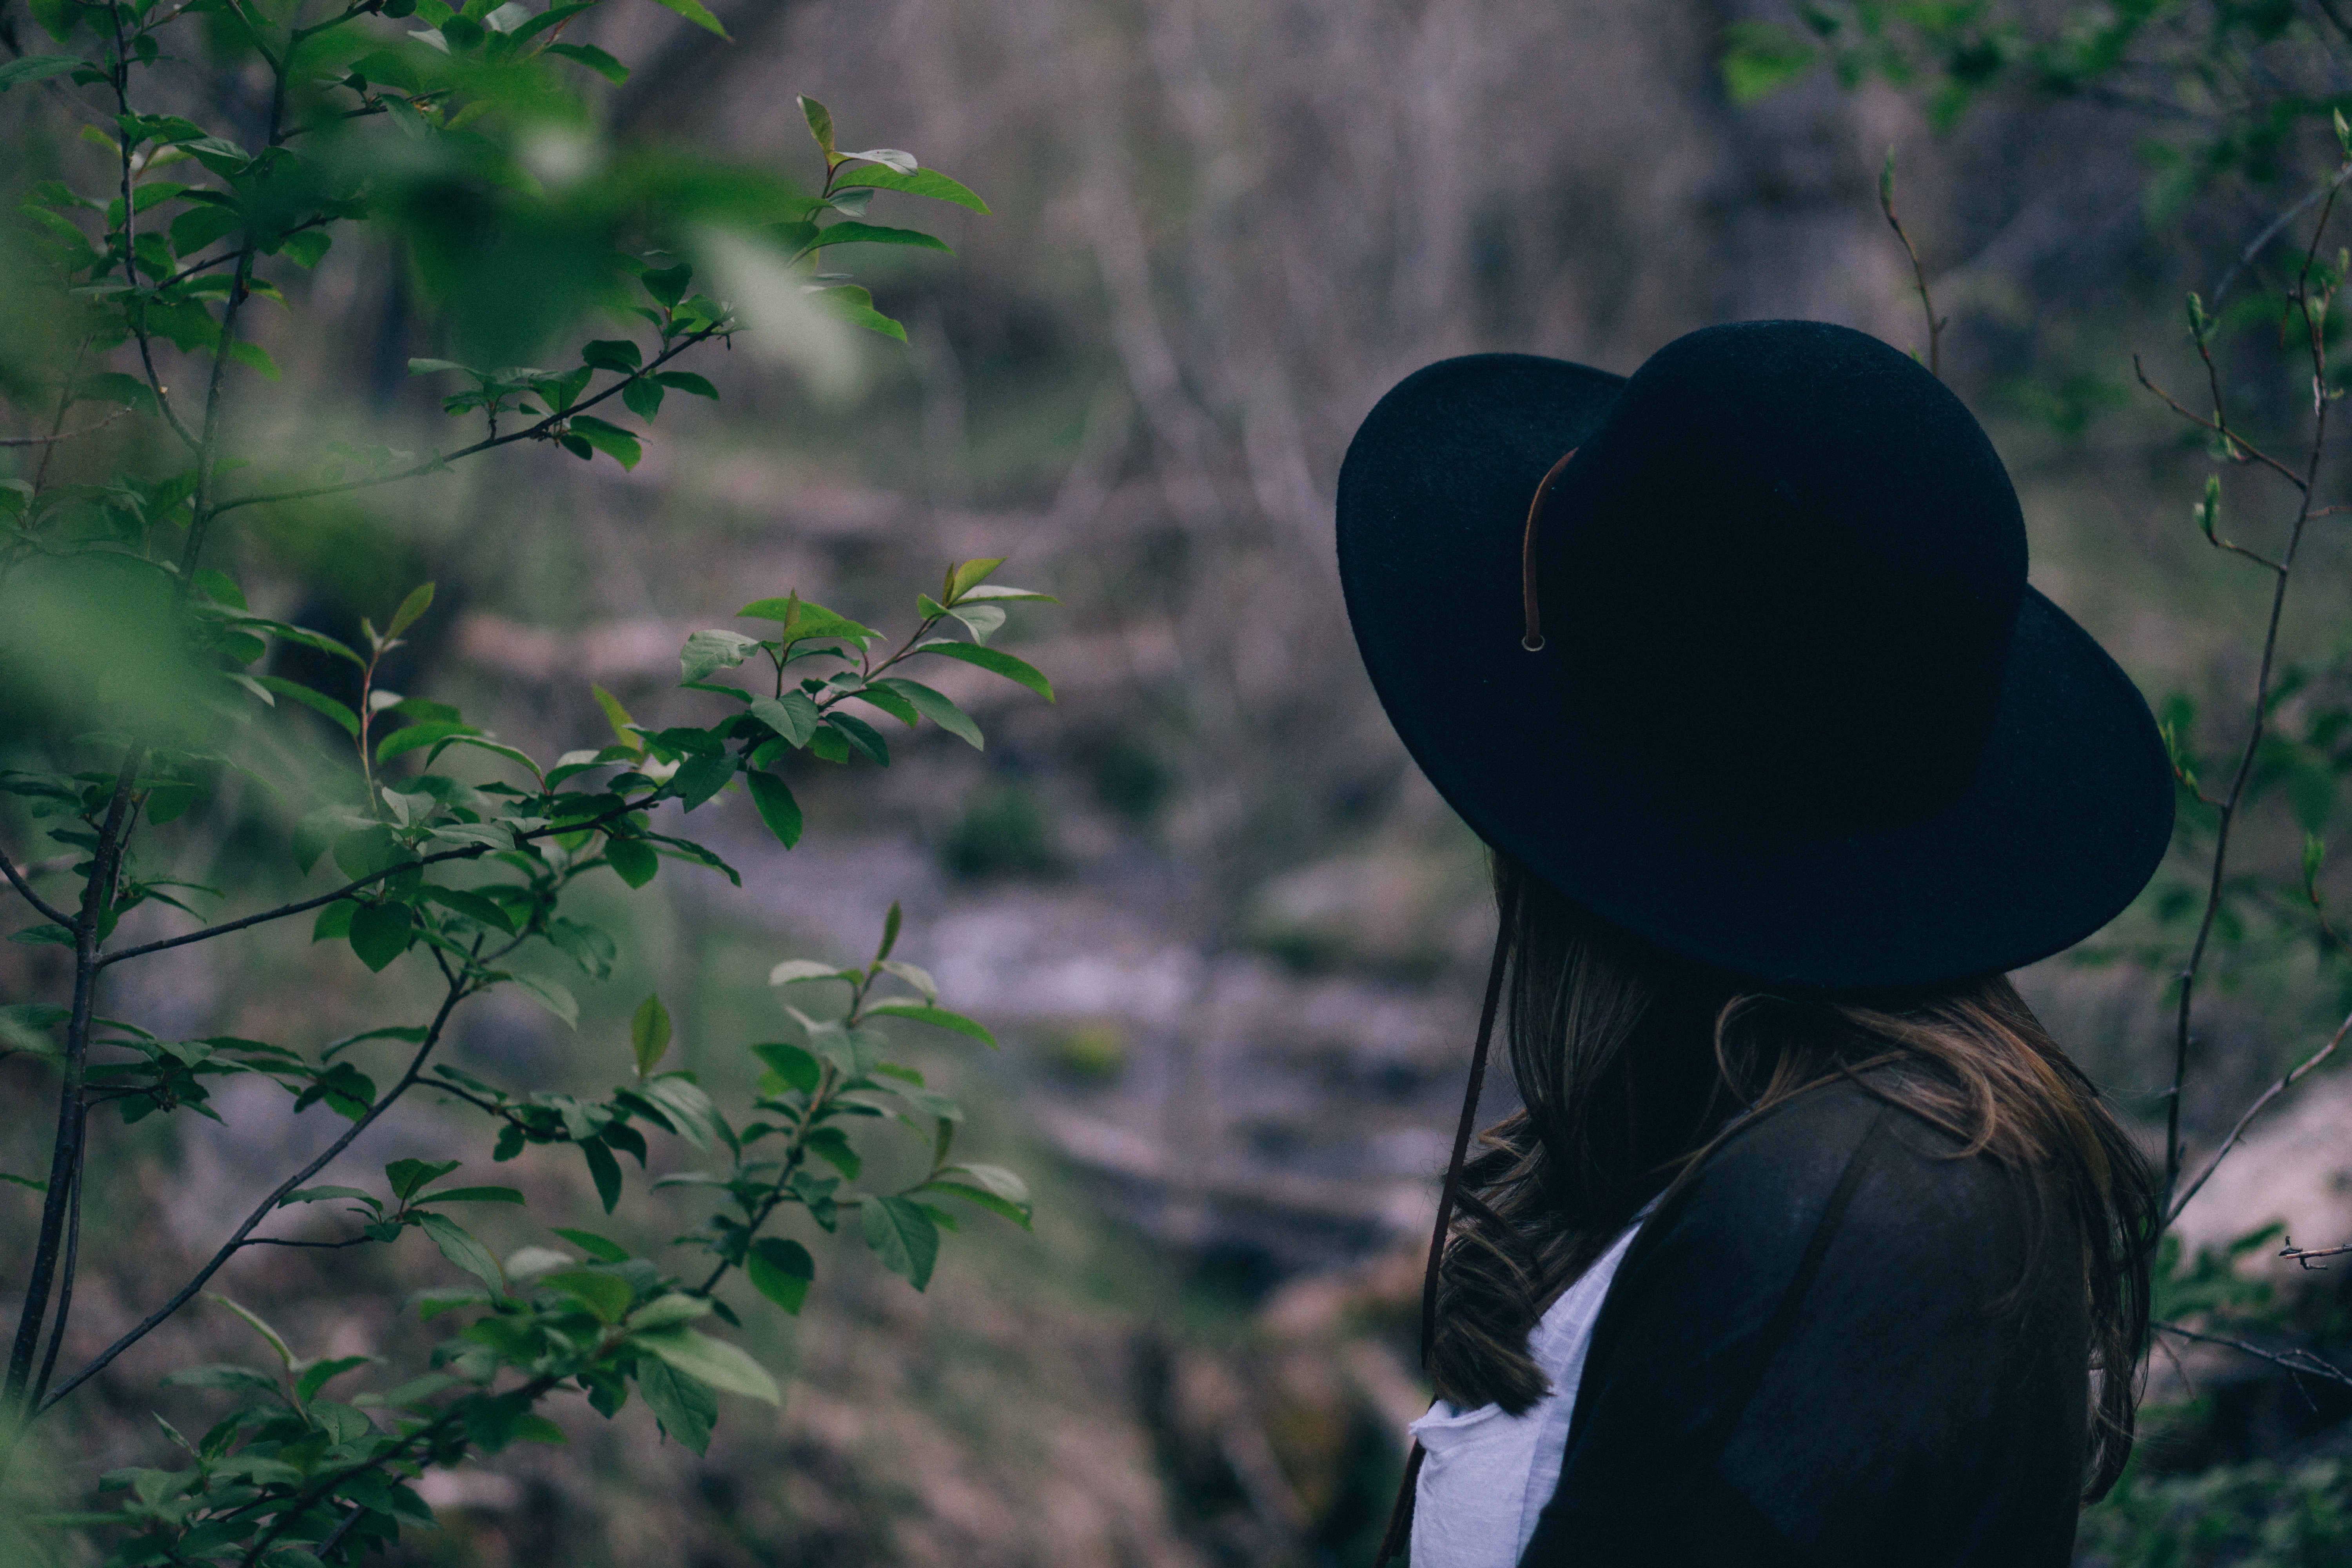
tree, nature, forest, grass, person, plant, woman, sunlight, morning, leaf, flower, spring, green, solo, autumn, hat, flora, woodland, habitat, natural environment, woody plant